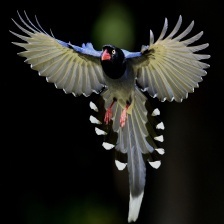
Species: TAIWAN MAGPIE
Scientific name: UROCISSA CAERULEA
ImageNet parent category: magpie